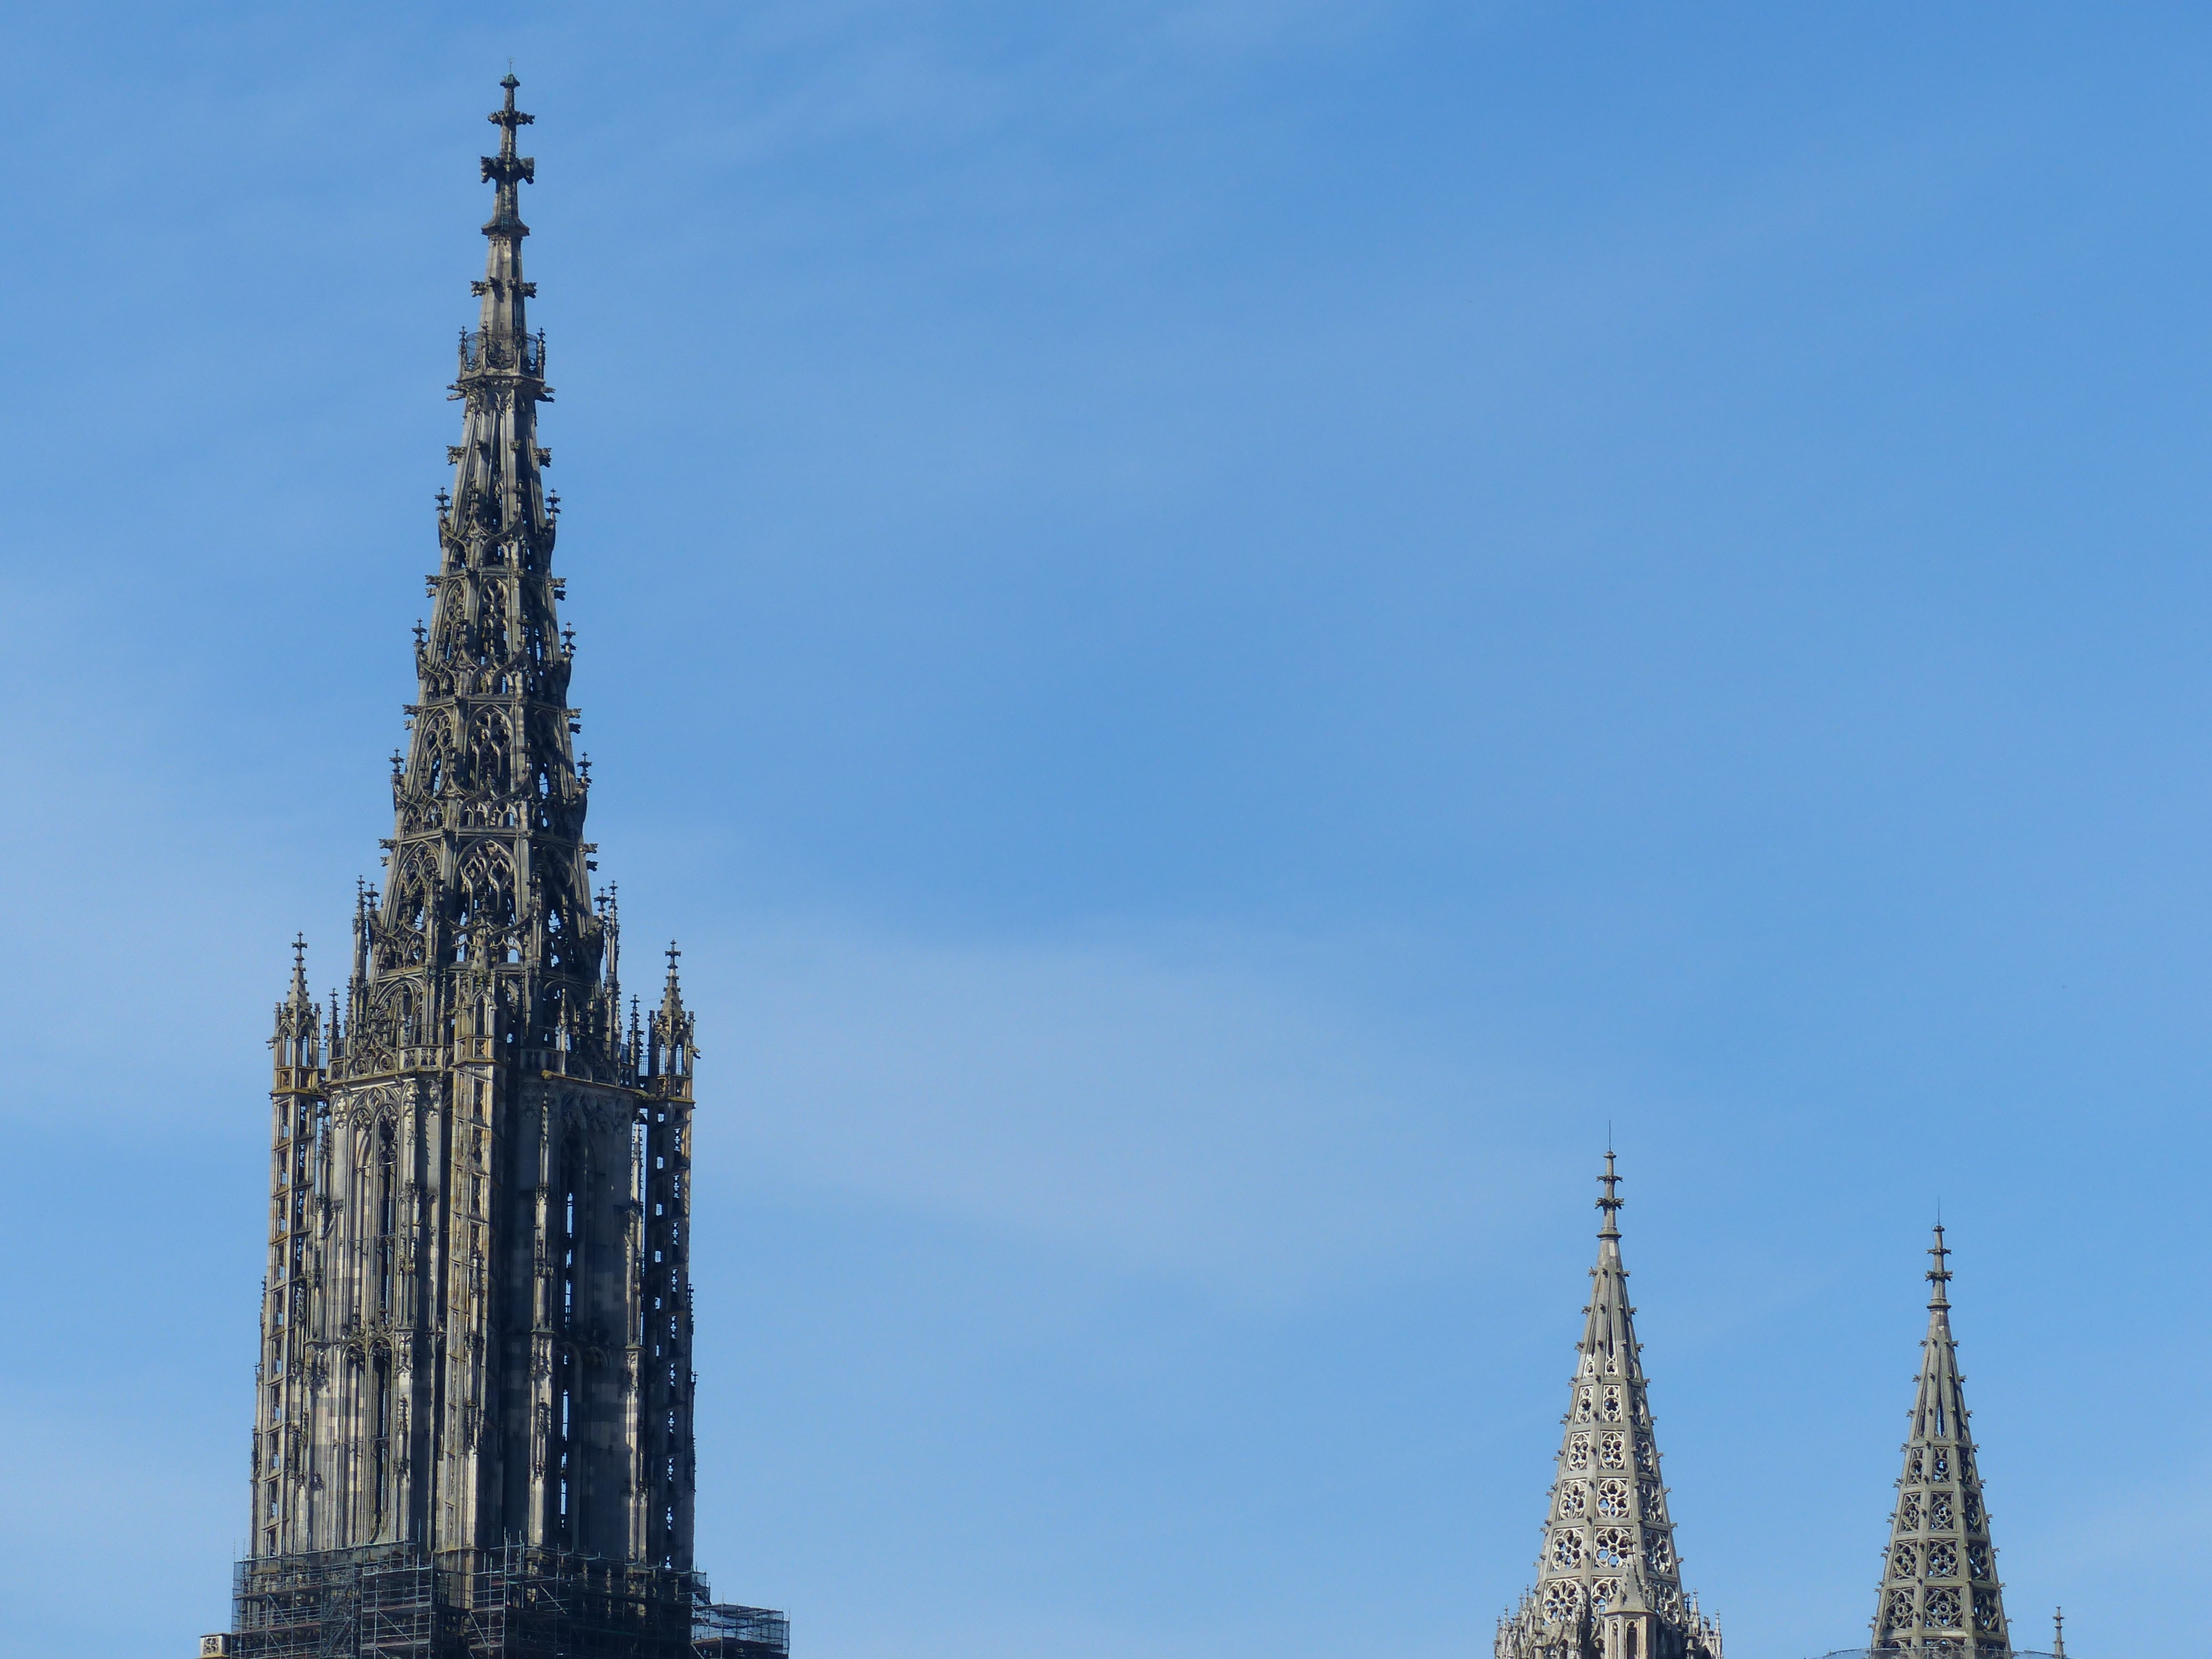
sky, old, skyscraper, monument, statue, tower, landmark, cathedral, place of worship, artwork, places of interest, temple, spire, steeple, stonemason, munster, ulm cathedral